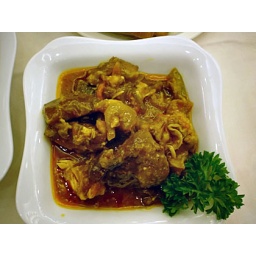
Cold fish in red sauce